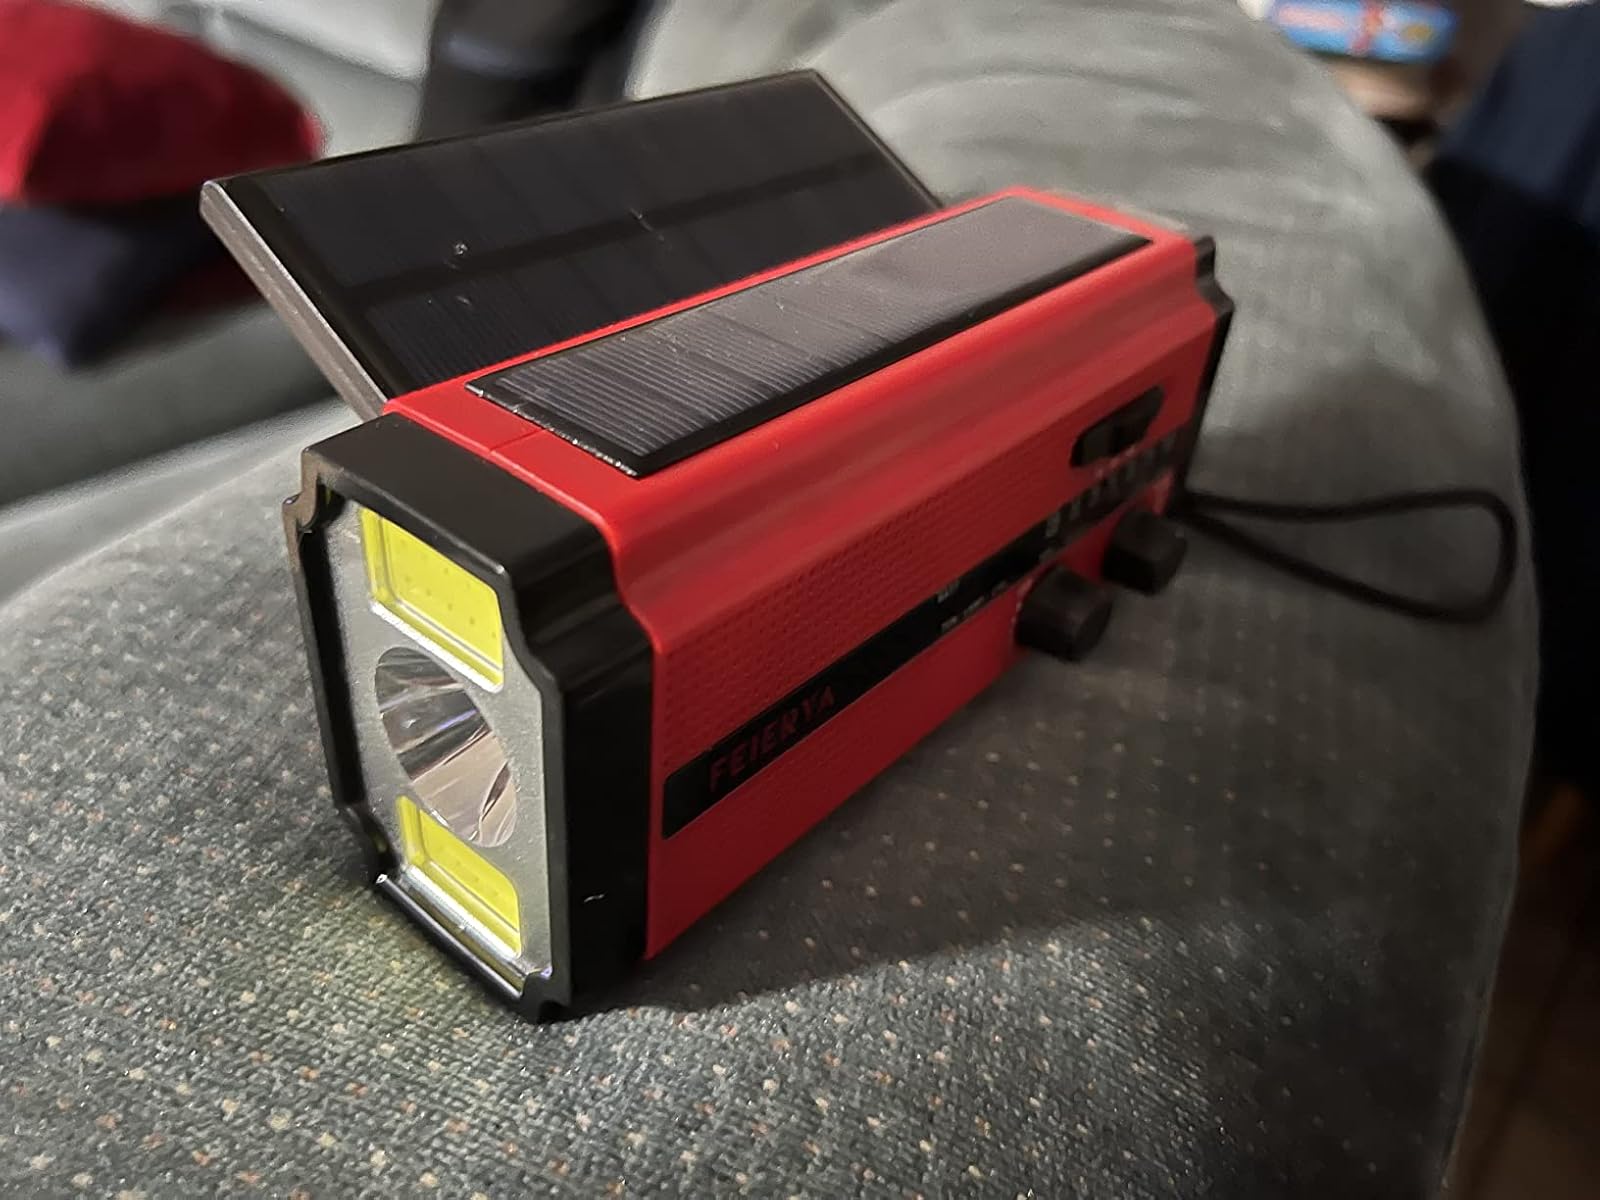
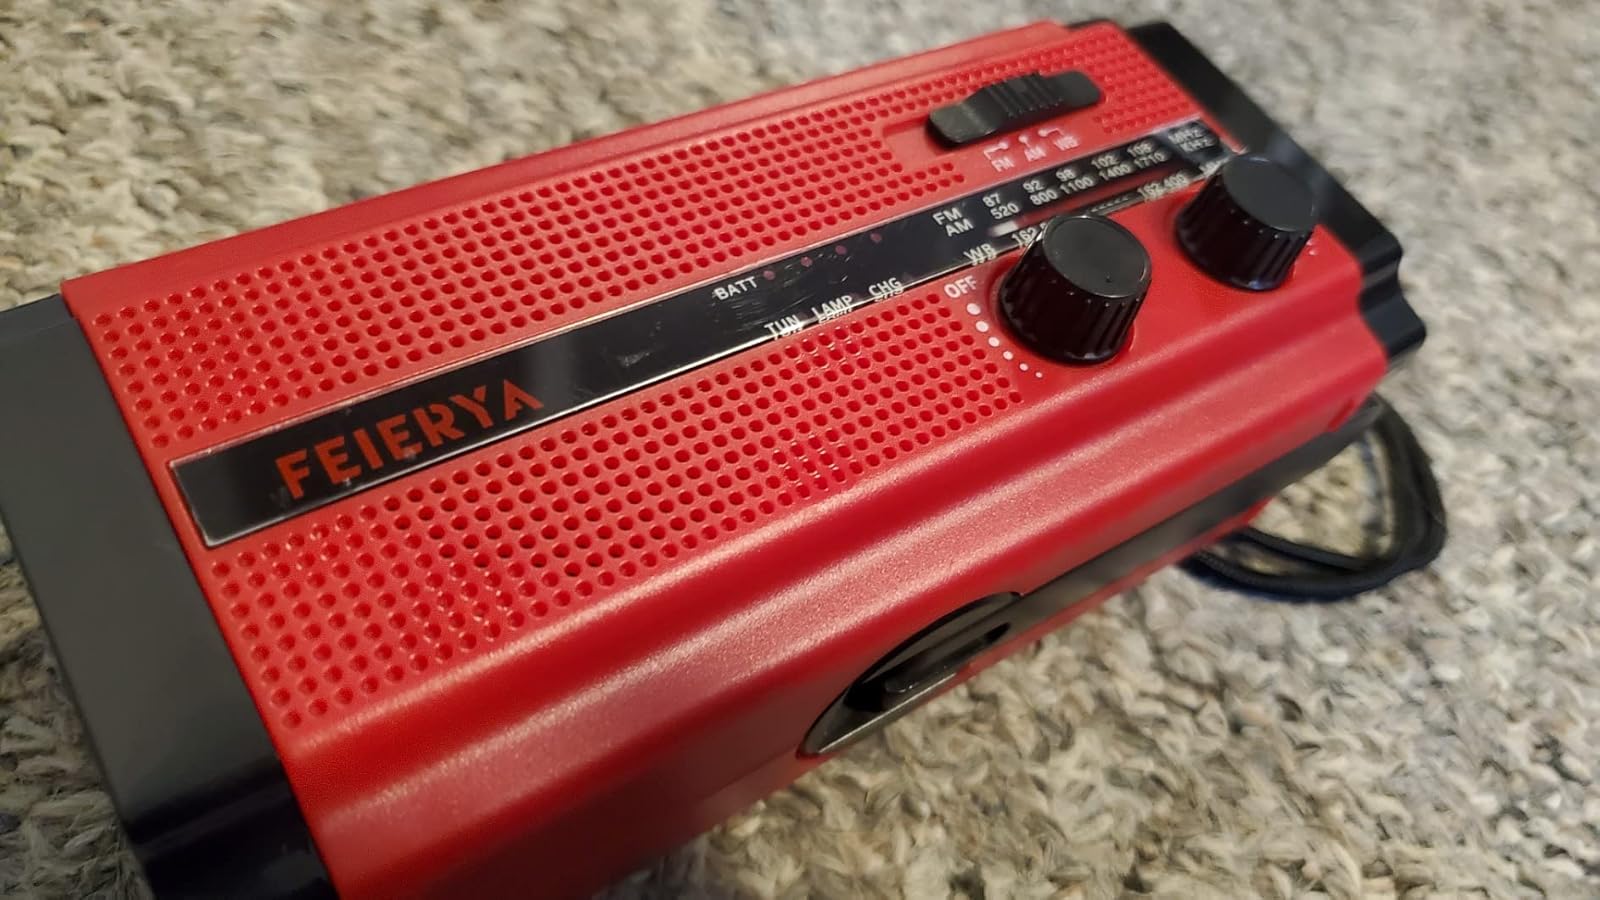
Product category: radio
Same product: yes